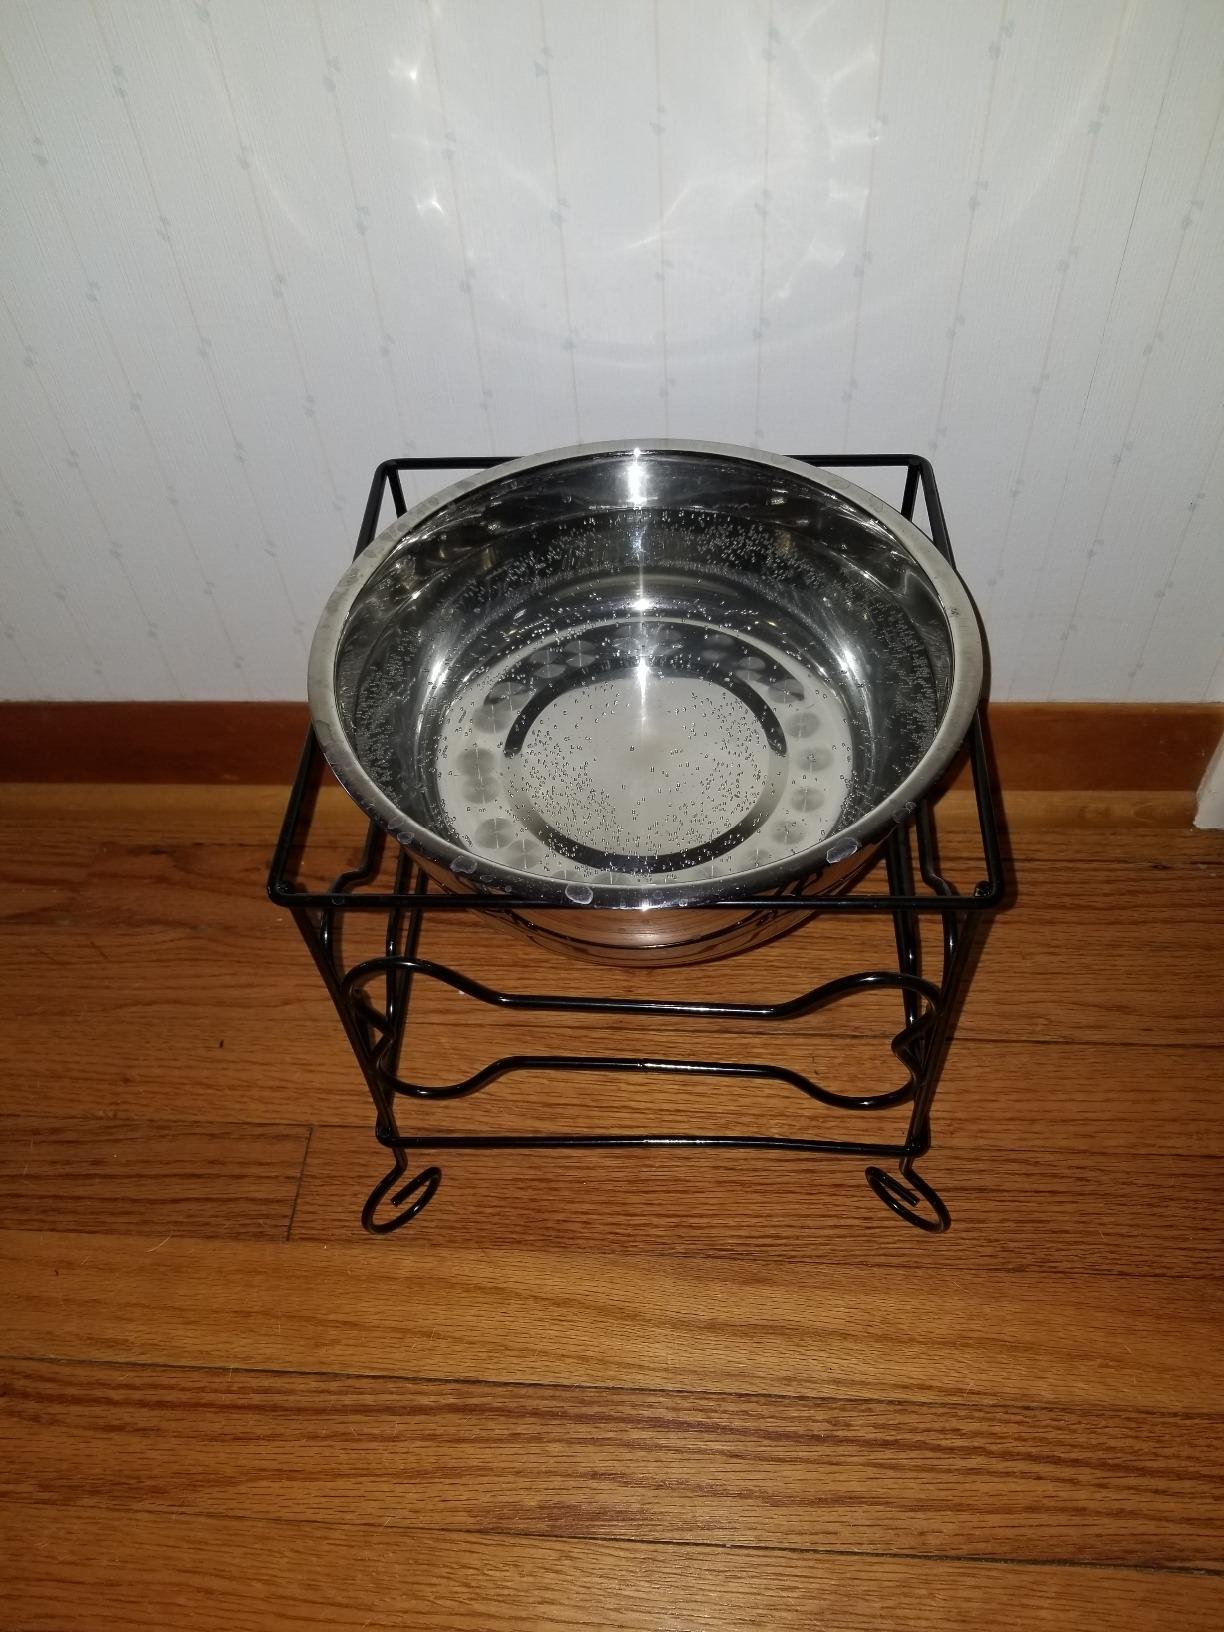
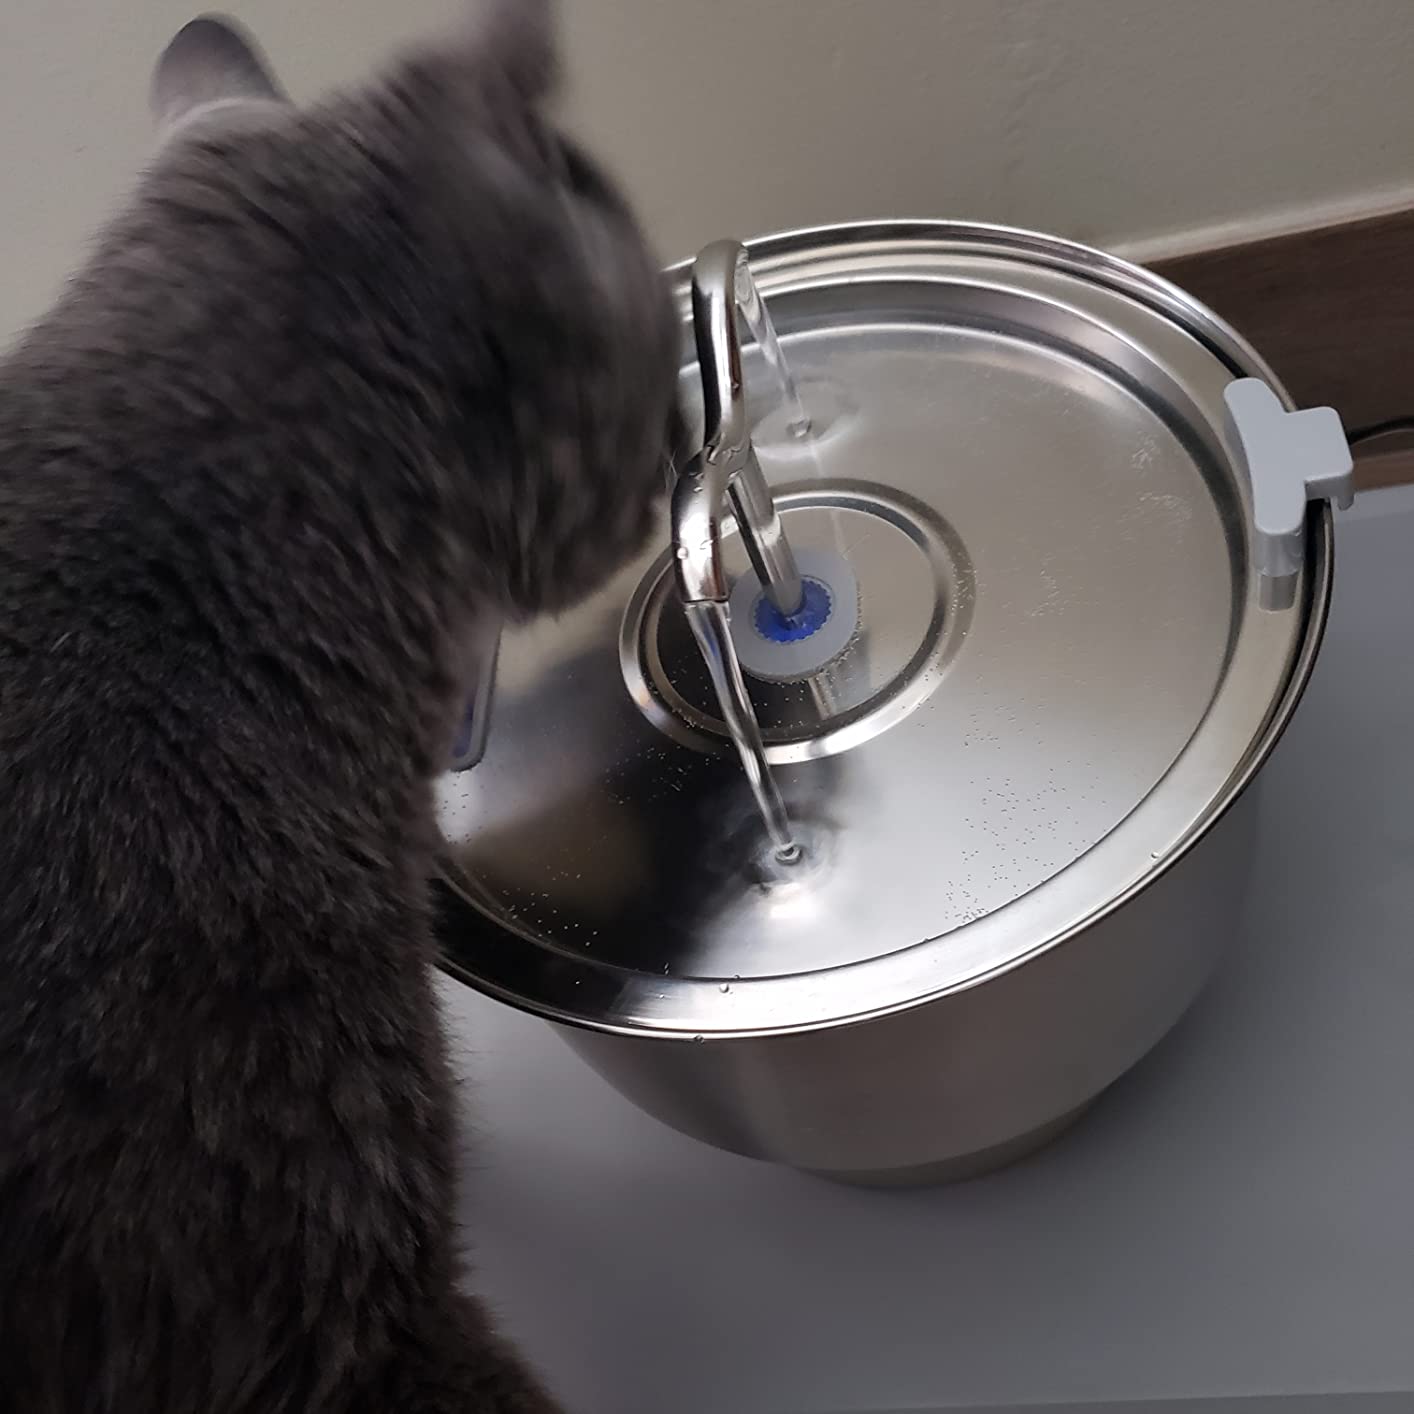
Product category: items_bowl
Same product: no